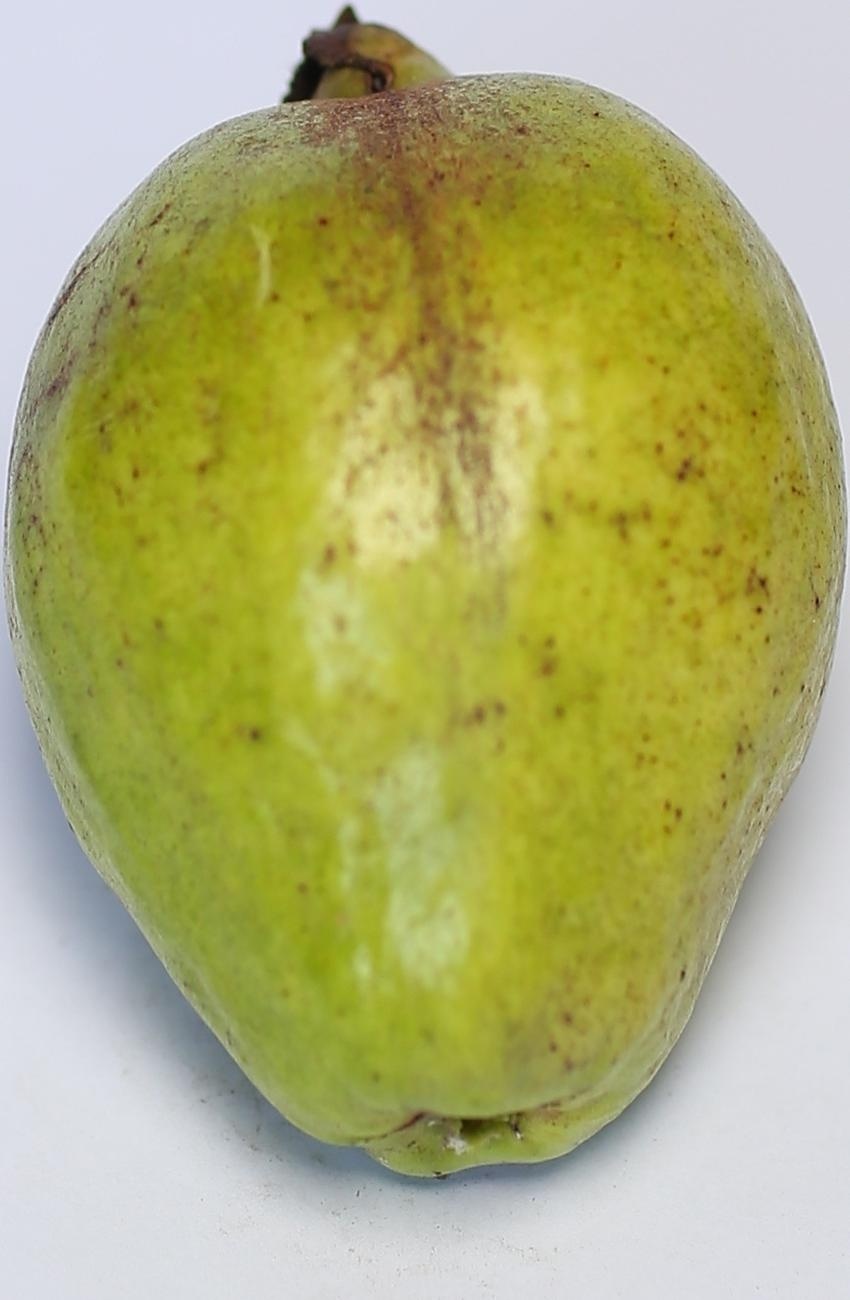
Maturity: green
Variety: thadhrami